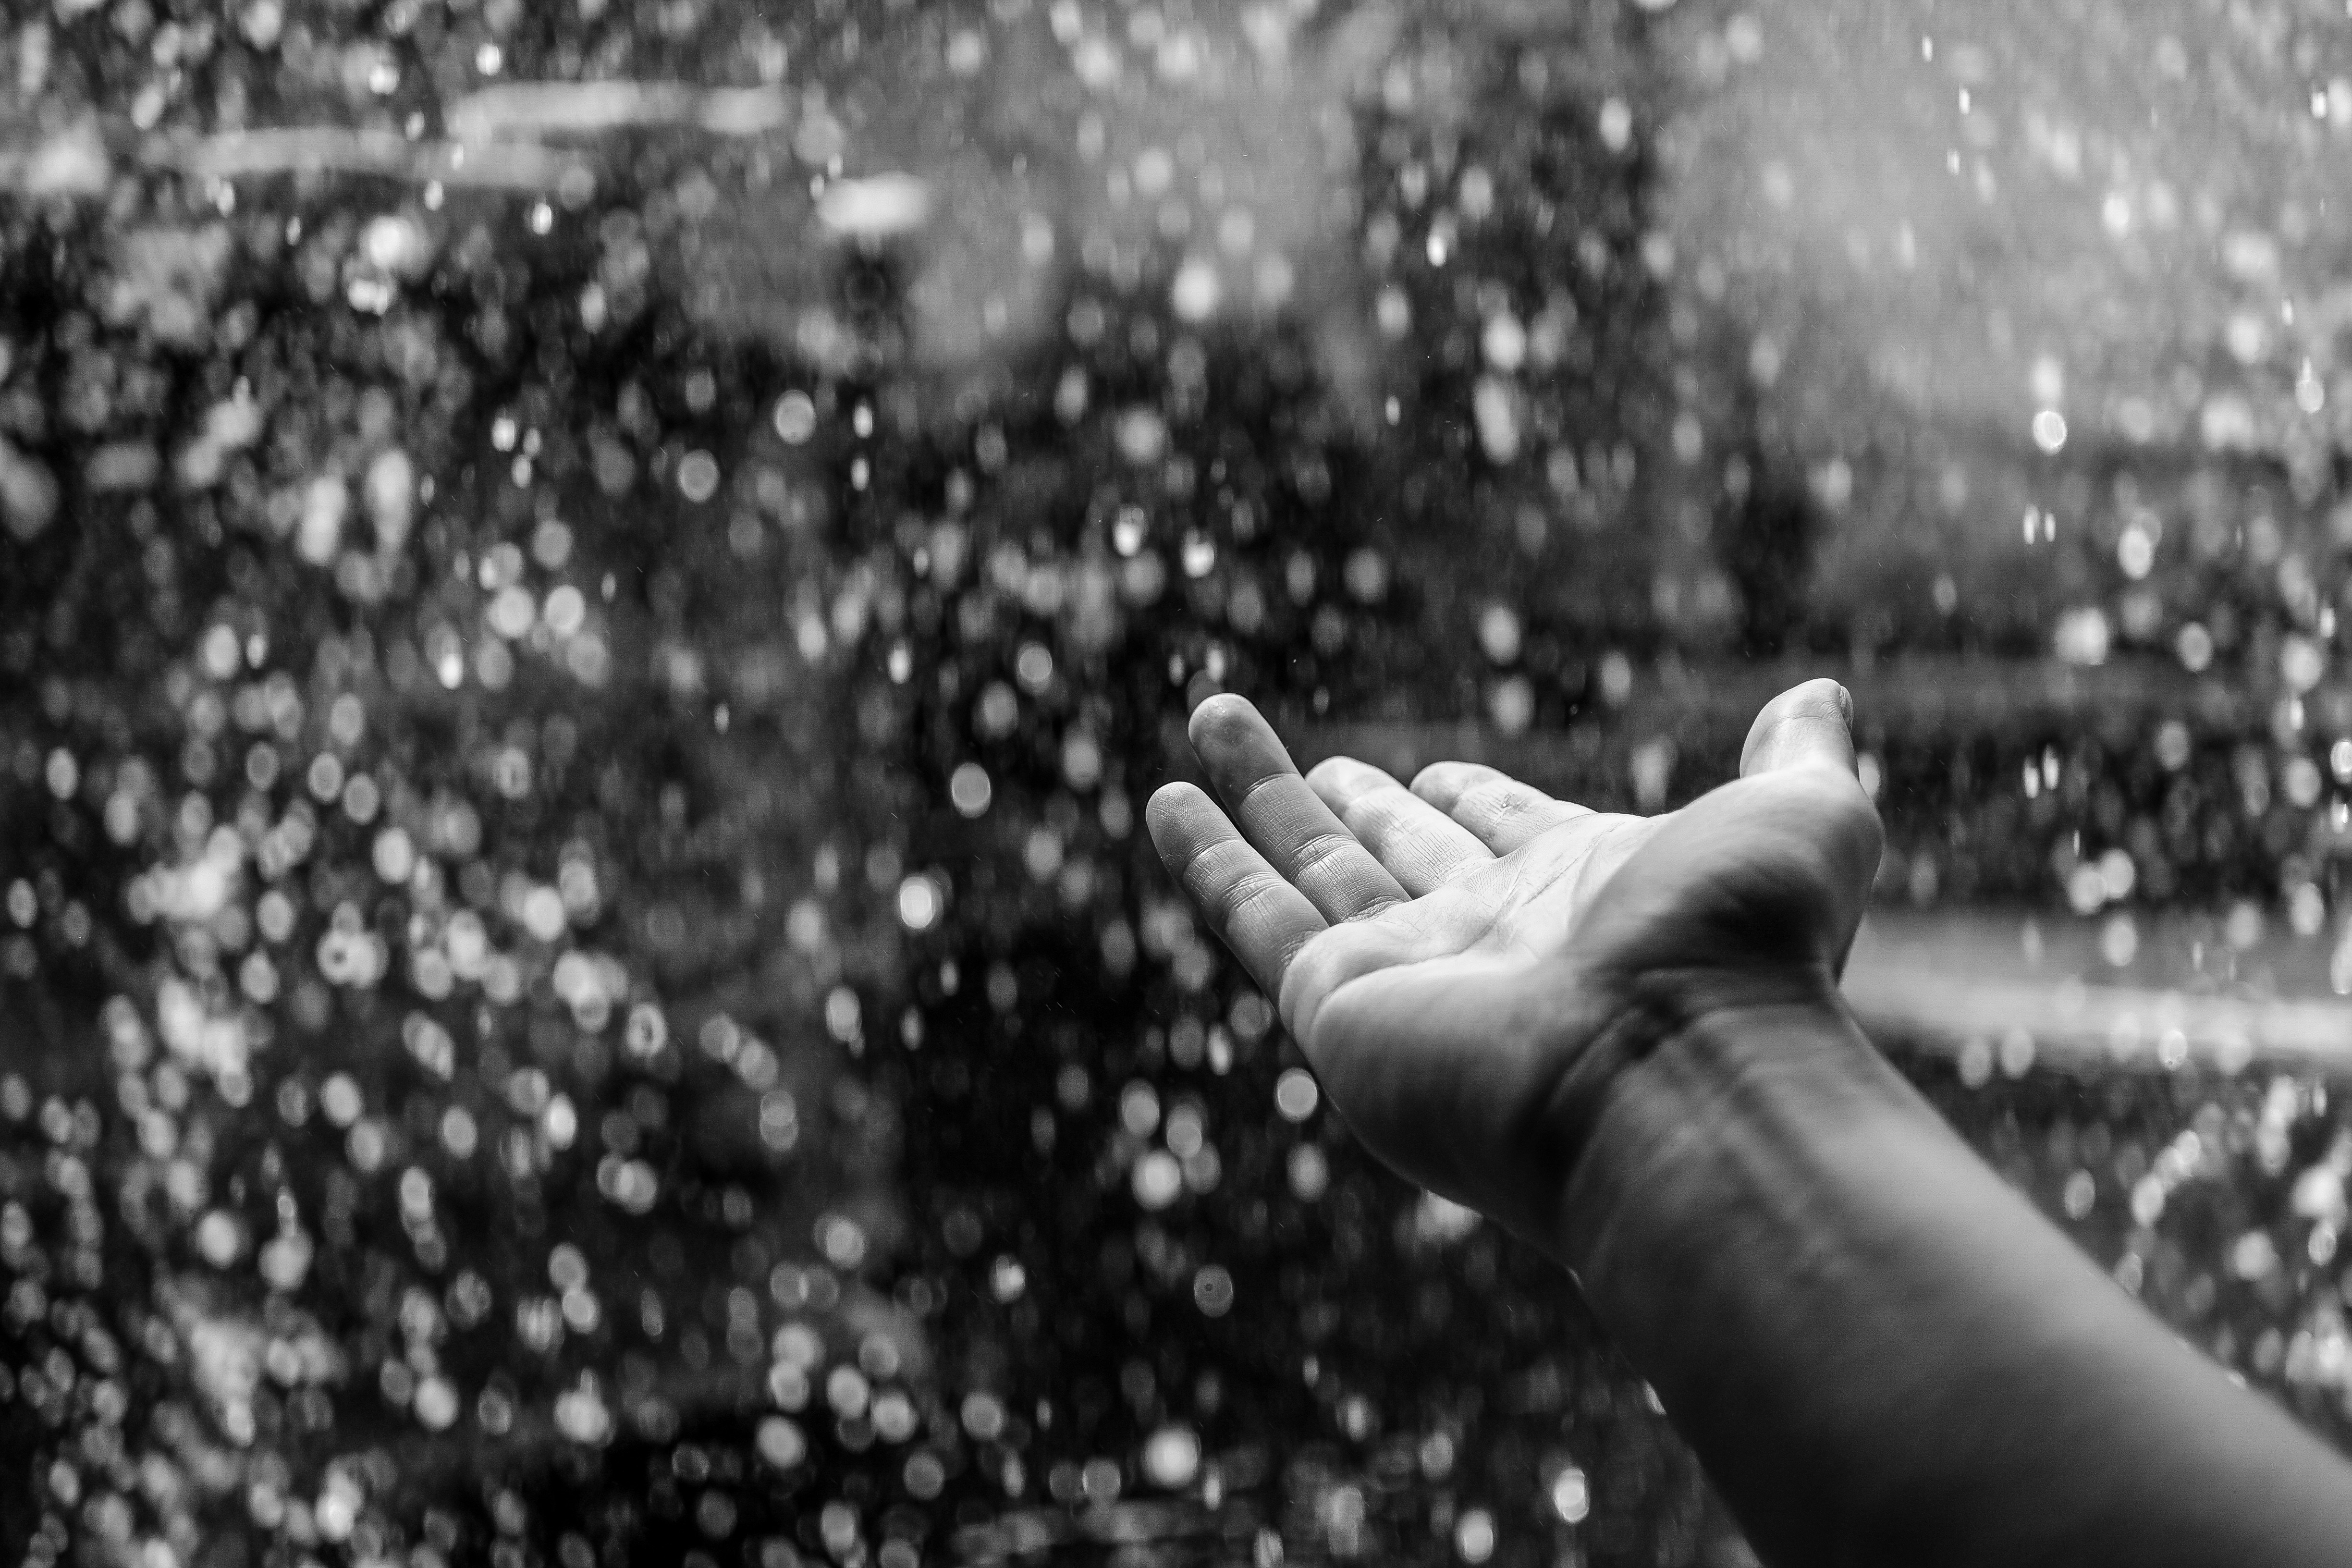
hand, person, snow, black and white, white, photography, sunlight, rain, finger, weather, darkness, black, monochrome, close up, photograph, raining, emotion, monochrome photography